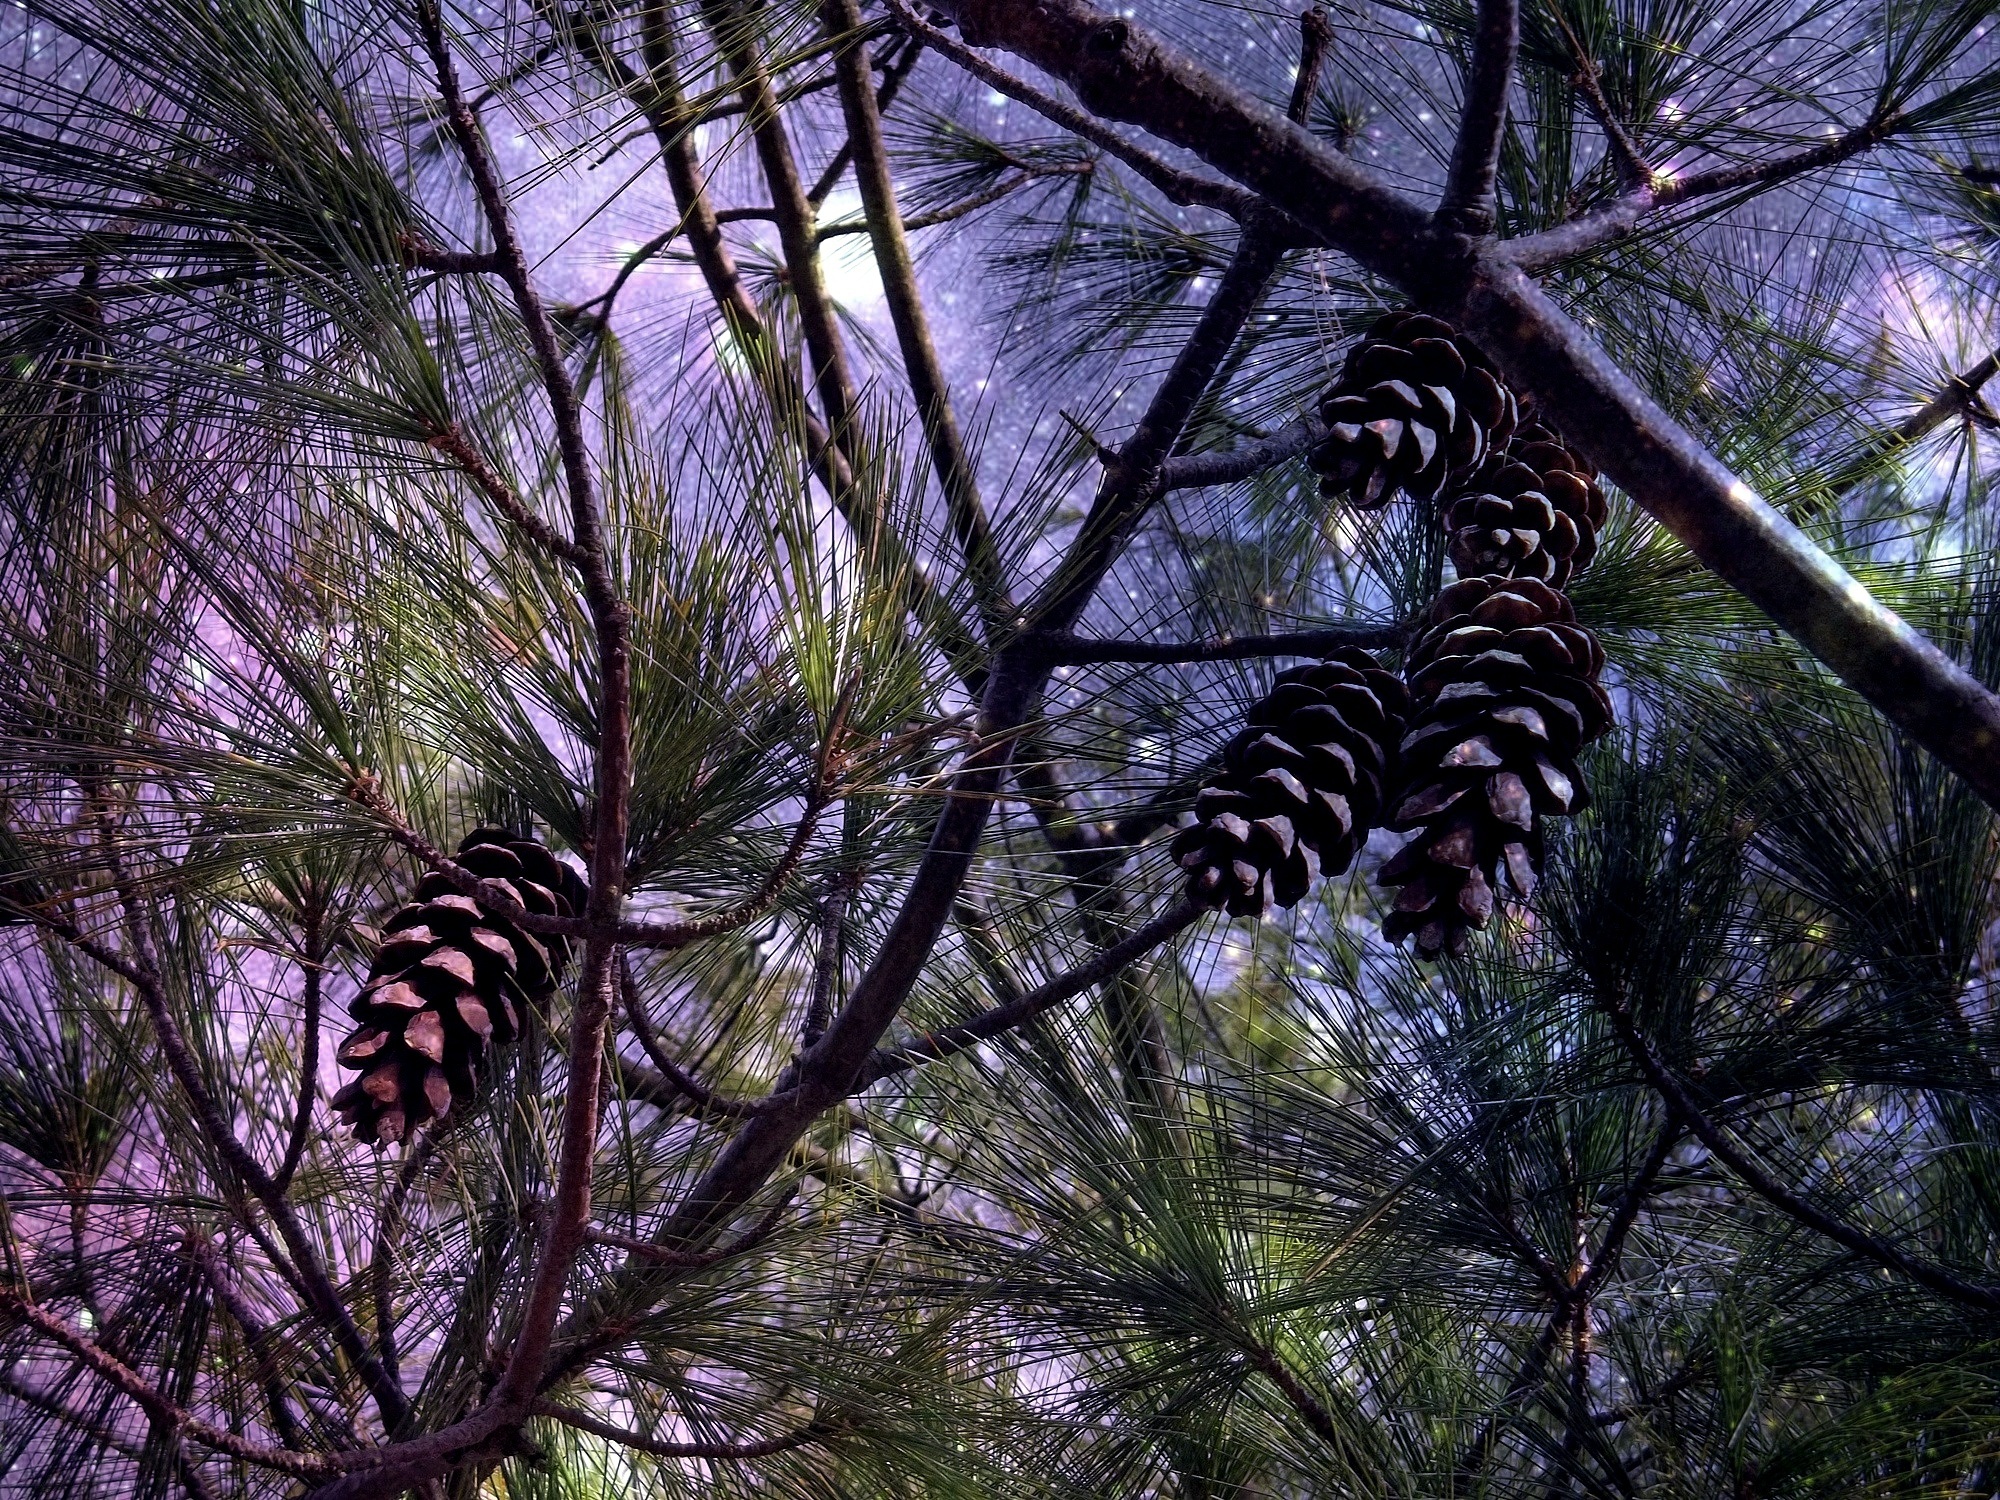
tree, nature, forest, branch, plant, sunlight, leaf, flower, pine, wildlife, jungle, autumn, botany, flora, conifer, tap, needles, starry sky, woodland, habitat, pine cones, pine needles, softwood, natural environment, woody plant